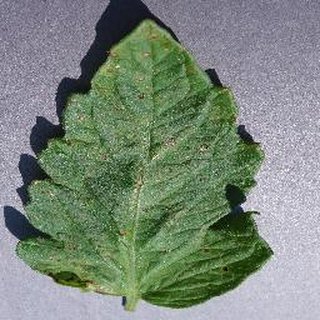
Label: tomato_septoria_leaf_spot